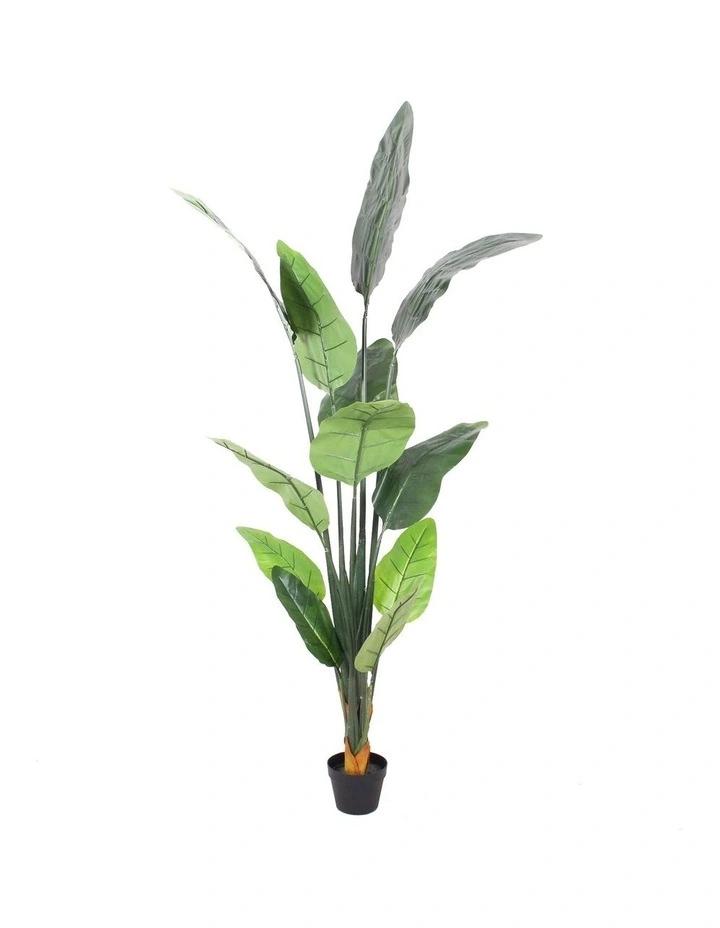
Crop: unknown
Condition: banana